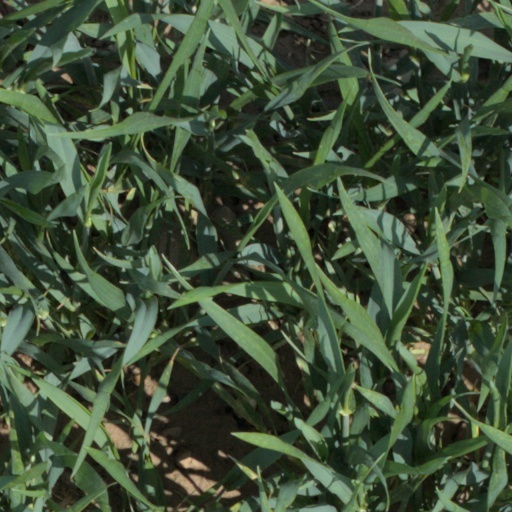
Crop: wheat